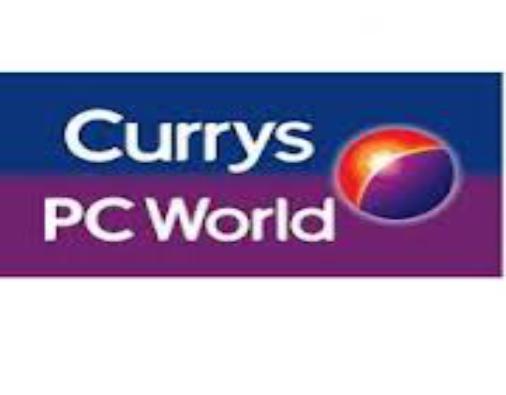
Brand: Currys
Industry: Electronic